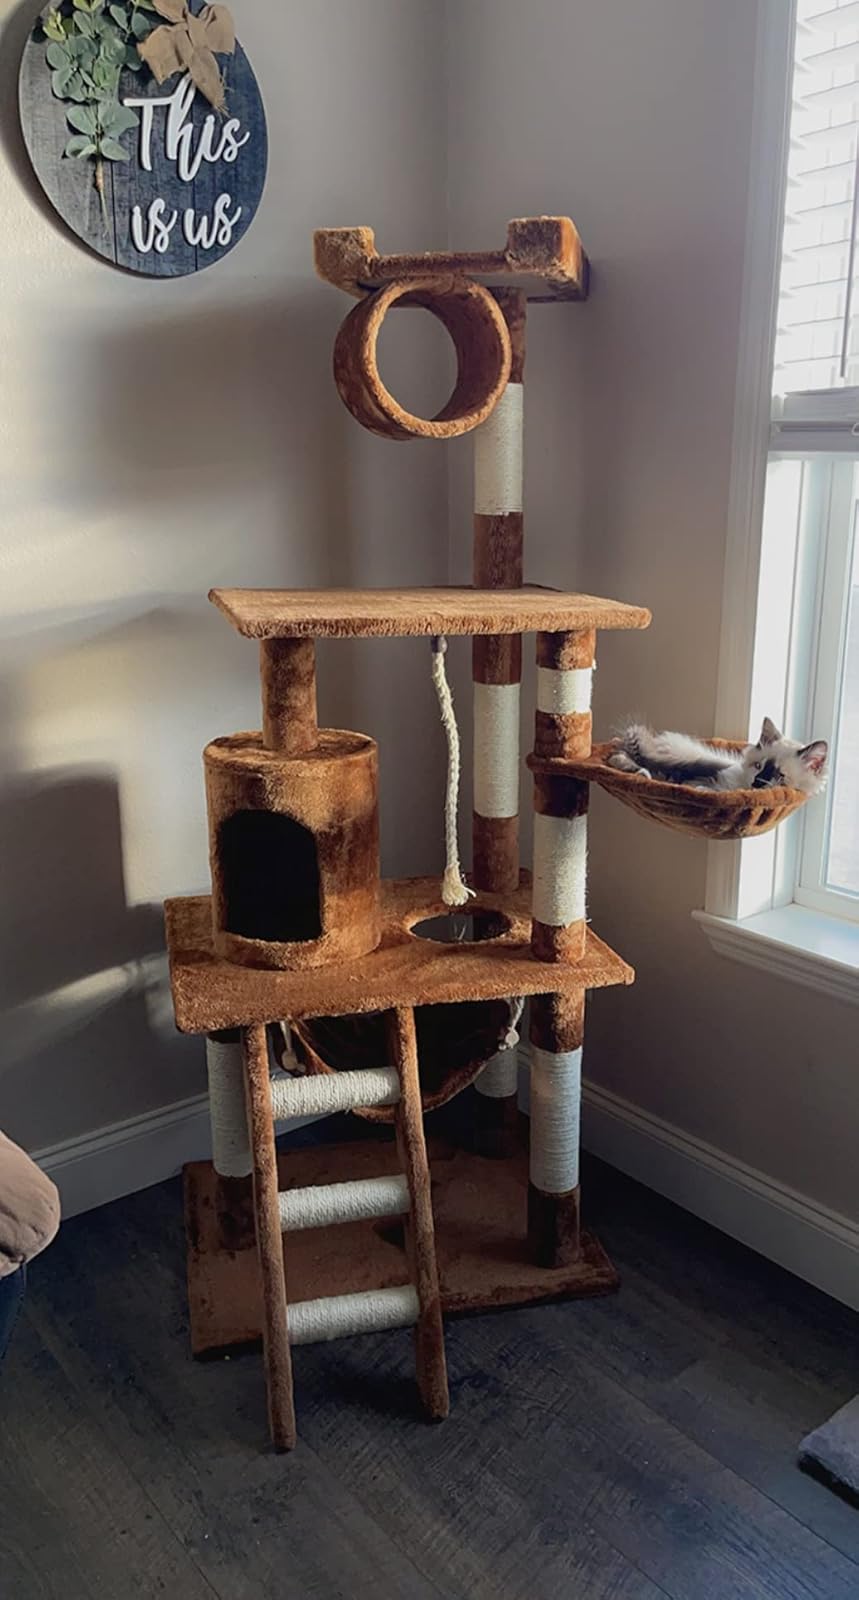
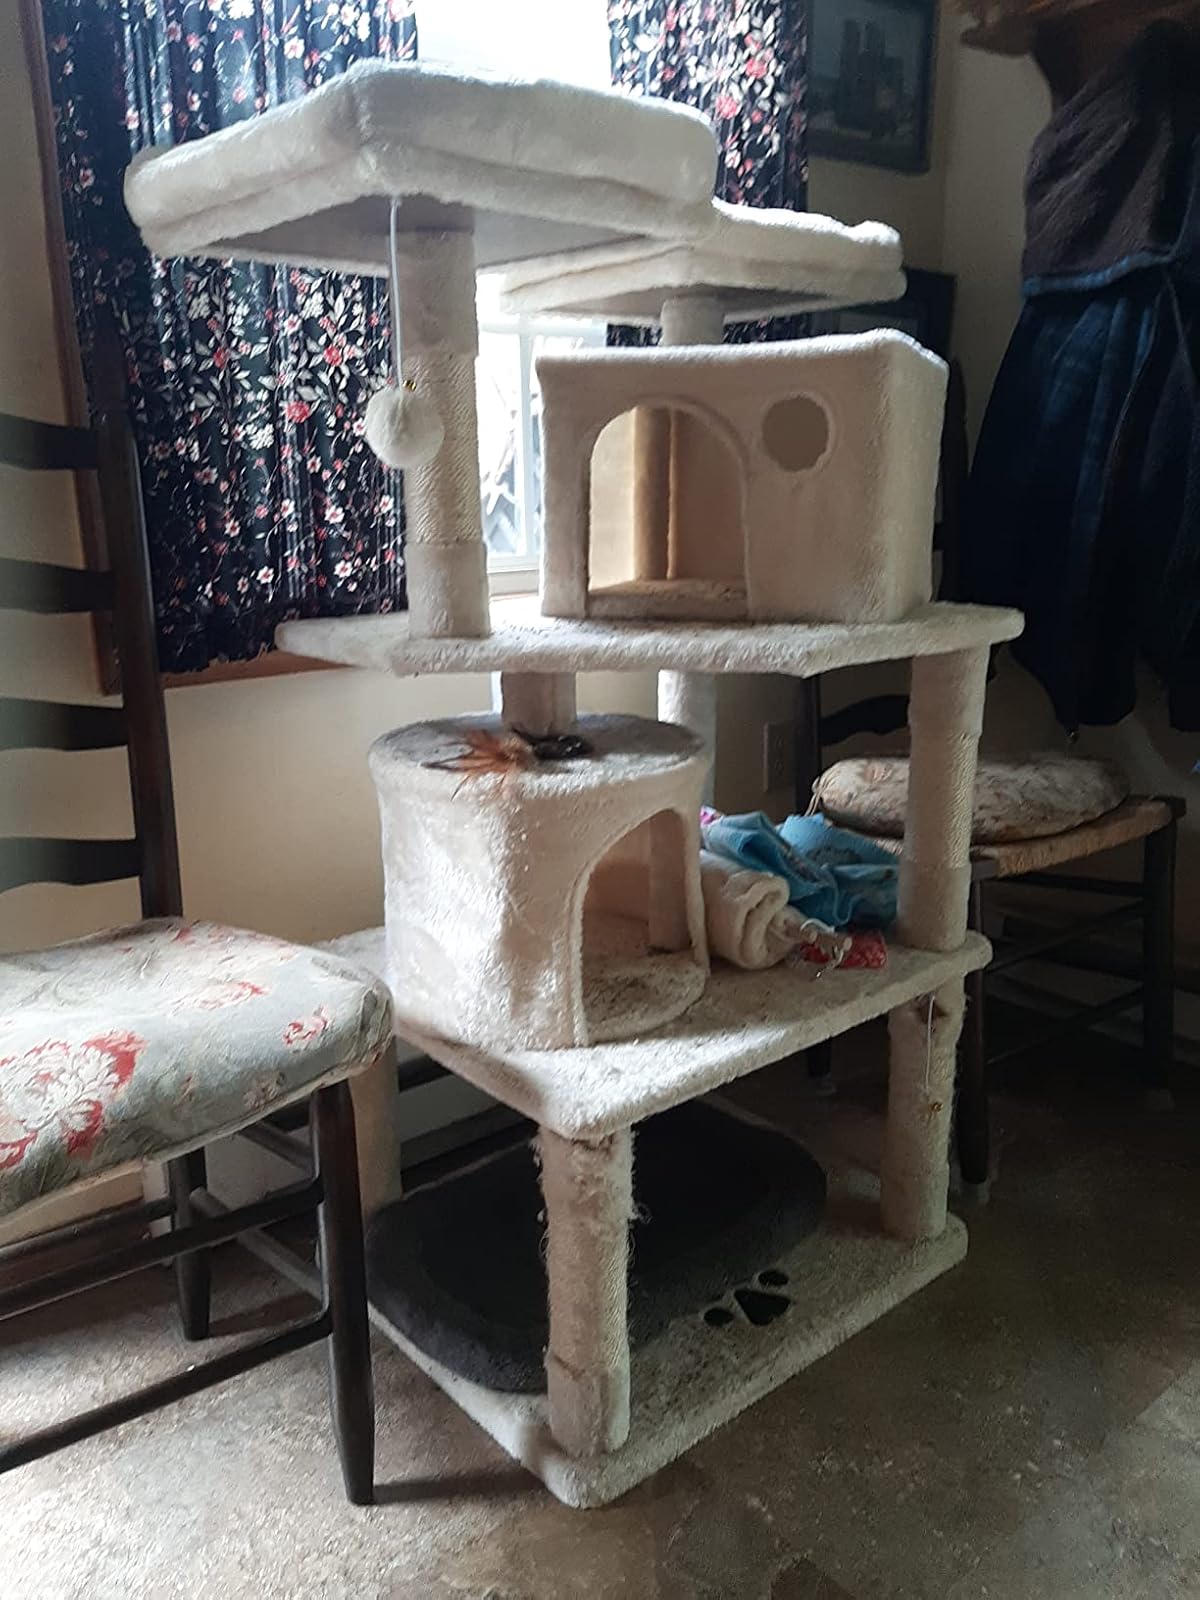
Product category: items_cat tree
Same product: no